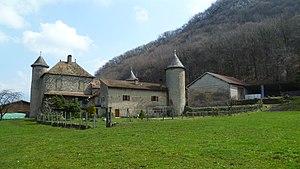
La liste des châteaux de la Haute-Savoie recense de manière non exhaustive les différentes fortifications, situées dans le département français de la Haute-Savoie. Il est fait état des inscriptions et classements au titre des monuments historiques.
Le château d'Étrembières est une ancienne maison forte, de la fin du XIIIᵉ siècle ou du début du XIVᵉ siècle, remanié aux XVᵉ et XVIᵉ siècles et restauré au XXᵉ siècle, qui se dresse sur la commune d'Étrembières dans le département de la Haute-Savoie en région Auvergne-Rhône-Alpes.